Museu das Comunicações

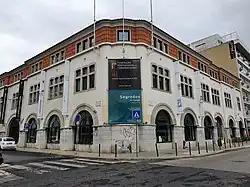
Museu das Comunicações main entrance

The Museu das Comunicações is a technology museum in Lisbon, Portugal. Dedicated to promote the study, conservation and dissemination of the historical, scientific and technological communications heritage, the museum focuses on the history of communication, particularly in Portugal. The museum opened on 6 October 1997.